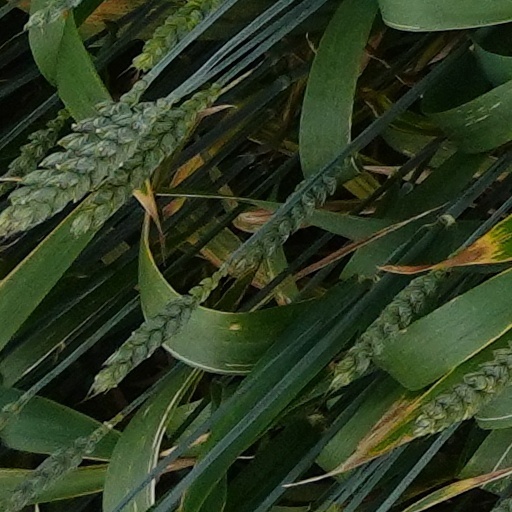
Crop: wheat